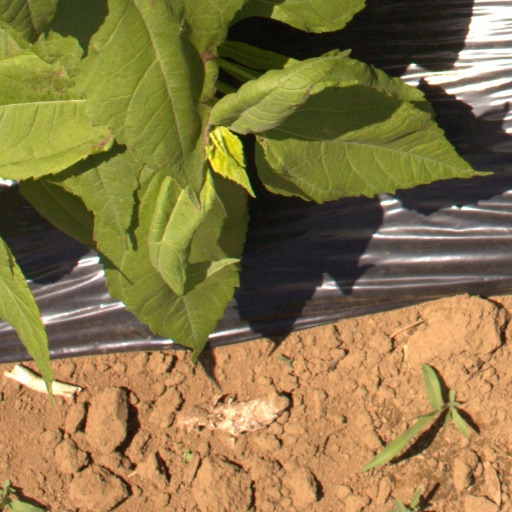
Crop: Jerusalem artichoke